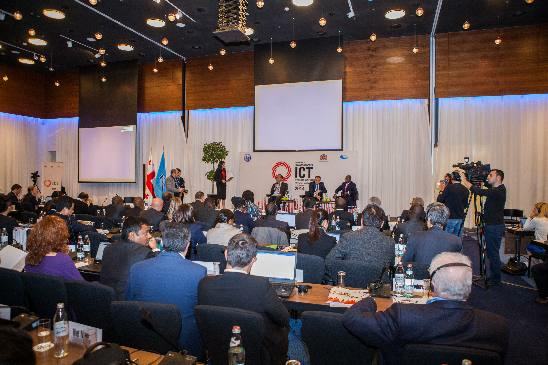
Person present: Yes